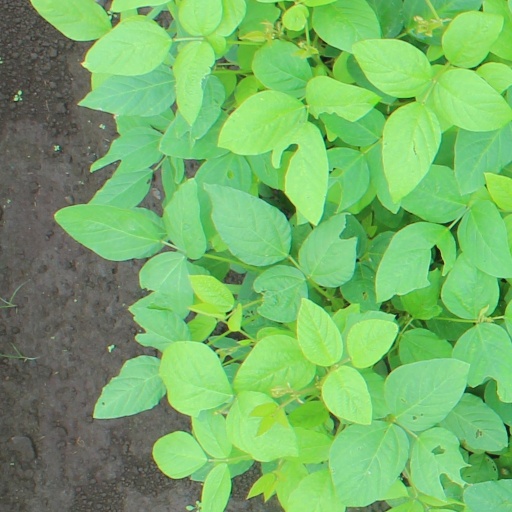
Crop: soybean